Yuzu bath

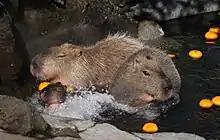
Capybaras swimming in the yuzu bath at the Izu Shaboten Zoo.

In 1982 at the Izu Shaboten Zoo in Itō, Shizuoka, Japan, an employee cleaning the capybara enclosure with hot water noticed the animals huddling together in a warm puddle. Capybaras develop rough dry skin in the winter. Capybaras originally live in the climate of high-temperature and high-humidity, and they spend a lot of time underwater. Capybaras prefer to soak in a hot spring in the cold winter. Hot spring bathing has a beneficial effect on their skin in winter. Continuing on since the year it started, employees will prepare a yuzu bath for the capybaras during the winter. The Izu Shaboten Zoo is the first zoo to have this, and other zoos now also feature it. Since 2020, videos of the capybara baths have been heavily shared across the internet on social media websites such as Twitter and YouTube and have gained millions of views.